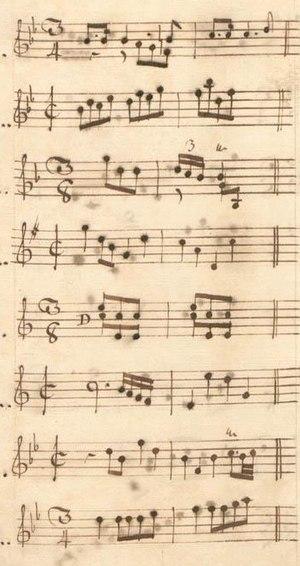
Table du volume XV des manuscrits de Parme (incipit des sonates 31 à 38, K. 544 à 551).
Le tableau suivant liste les sonates pour clavier composées par Domenico Scarlatti en suivant les catalogues musicologiques, les sources manuscrites et les premières éditions ; il permet leur concordance.